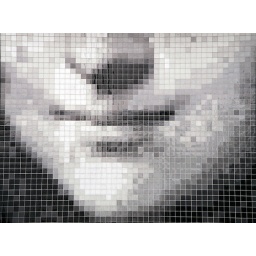
En una pared de un bar en Moema, Sao Paulo. On the wall of some bar in Moema, Sao Paulo